Forced molting

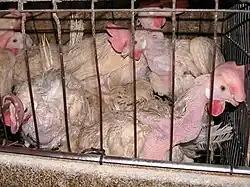
Forced molting typically involves the removal of food and/or water from poultry for an extended period of time to reinvigorate egg-laying.

Forced molting, sometimes known as induced molting, is the practice by some poultry industries of artificially provoking a flock to molt simultaneously, typically by withdrawing food for 7–14 days and sometimes also withdrawing water for an extended period. Forced molting is usually implemented when egg-production is naturally decreasing toward the end of the first egg-laying phase. During the forced molt, the birds cease producing eggs for at least two weeks, which allows the bird's reproductive tracts to regress and rejuvenate. After the molt, the hen's egg production rate usually peaks slightly lower than the previous peak, but egg quality is improved. The purpose of forced molting is therefore to increase egg production, egg quality, and profitability of flocks in their second or subsequent laying phases, by not allowing the hen's body the necessary time to rejuvenate during the natural cycle of feather replenishment.